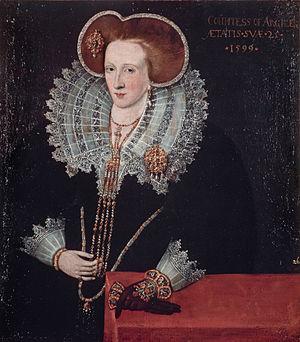
Marguerite Stuart était la fille cadette de Jacques II d'Écosse et de Marie d'Egmont. Un temps fiancée au prince de Galles lancastrien, Marguerite devient la maîtresse de William Crichton, 3ᵉ Lord Crichton, et la mère de sa fille illégitime, Marguerite Crichton, plus tard comtesse de Rothes, et possiblement de son fils, Sir James Crichton, ancêtre des vicomtes de Frendraught. Marguerite et Lord Crichton se sont peut-être mariés après la mort de son épouse.